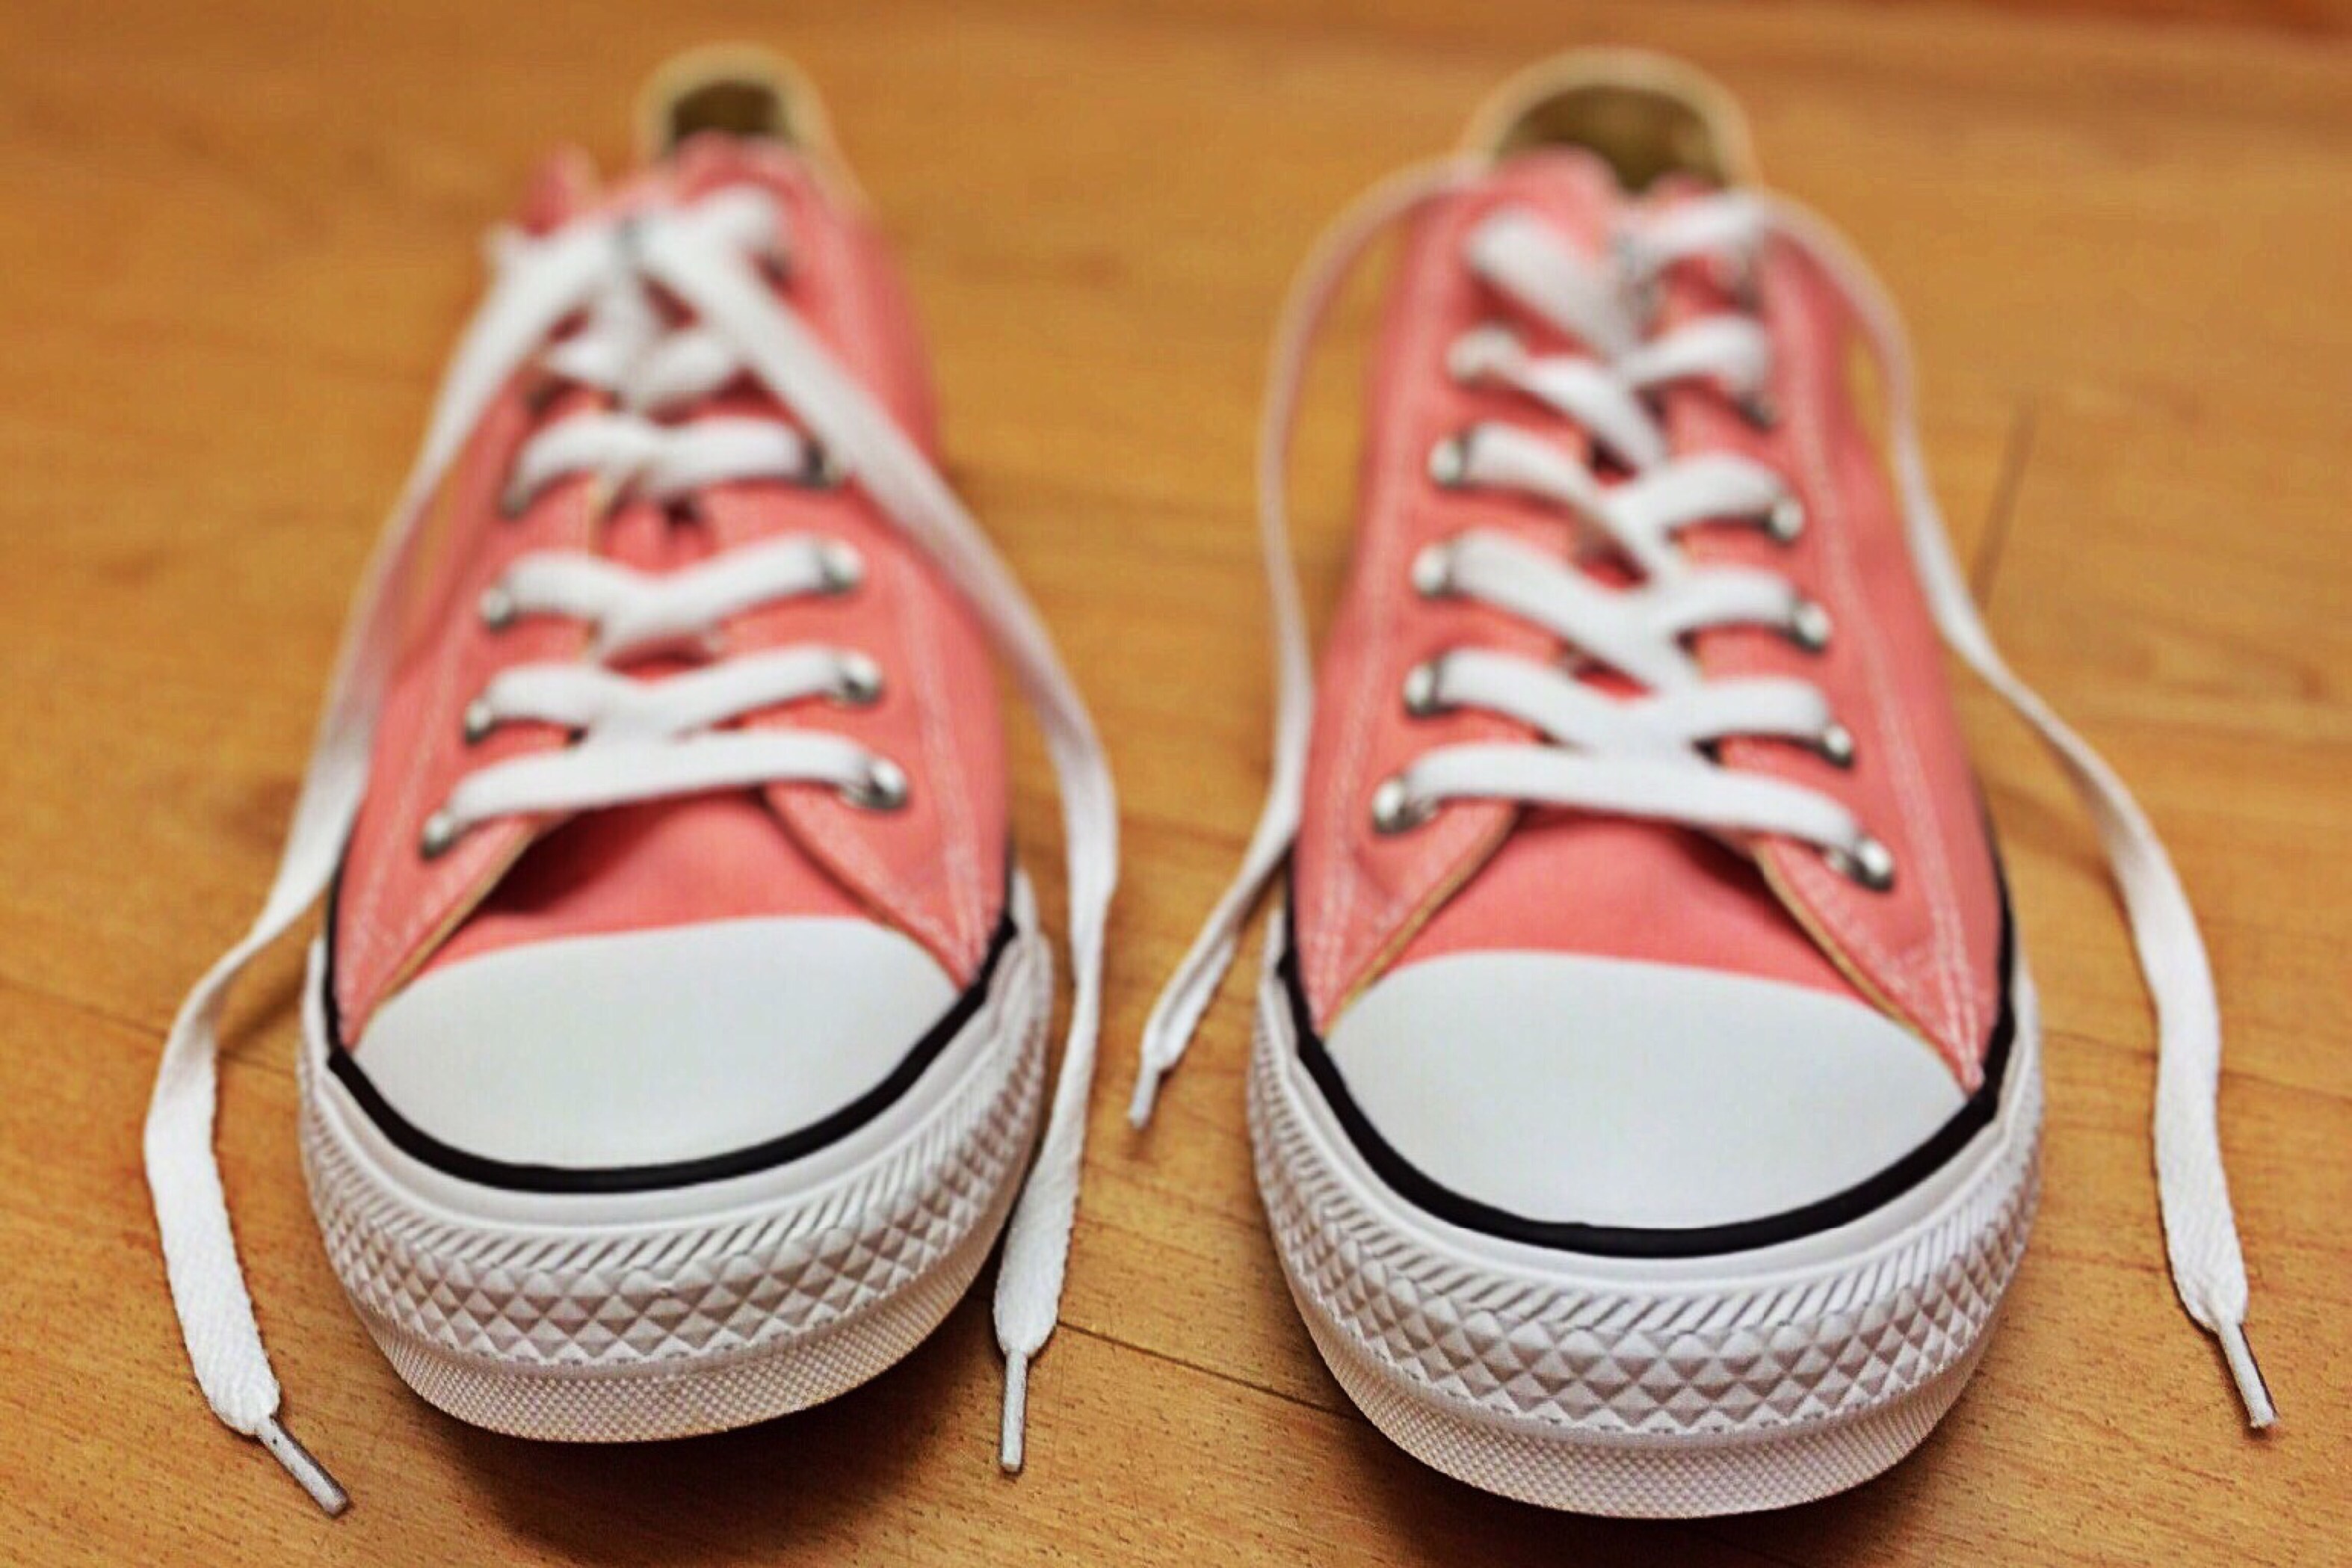
shoe, white, leg, spring, pink, hipster, shoes, sneakers, converse, footwear, chucks, outdoor shoe